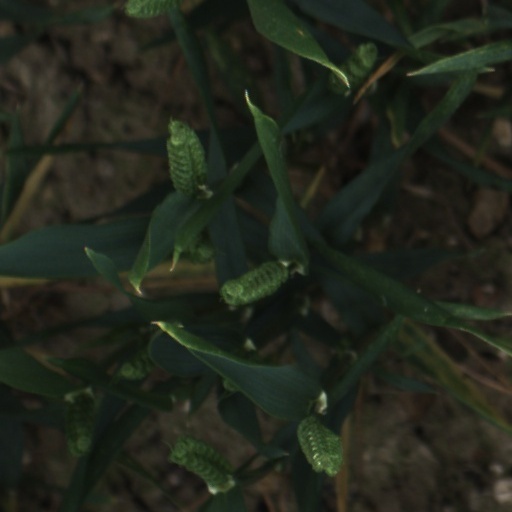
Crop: wheat